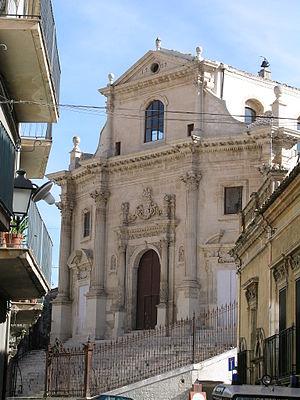
Raguse est une ville italienne, chef-lieu de la province de même nom dans le sud-est de la Sicile.